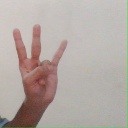
अक्षर: क्ष